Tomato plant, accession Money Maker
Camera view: vertical (180 deg); turntable rotation: 240 degrees
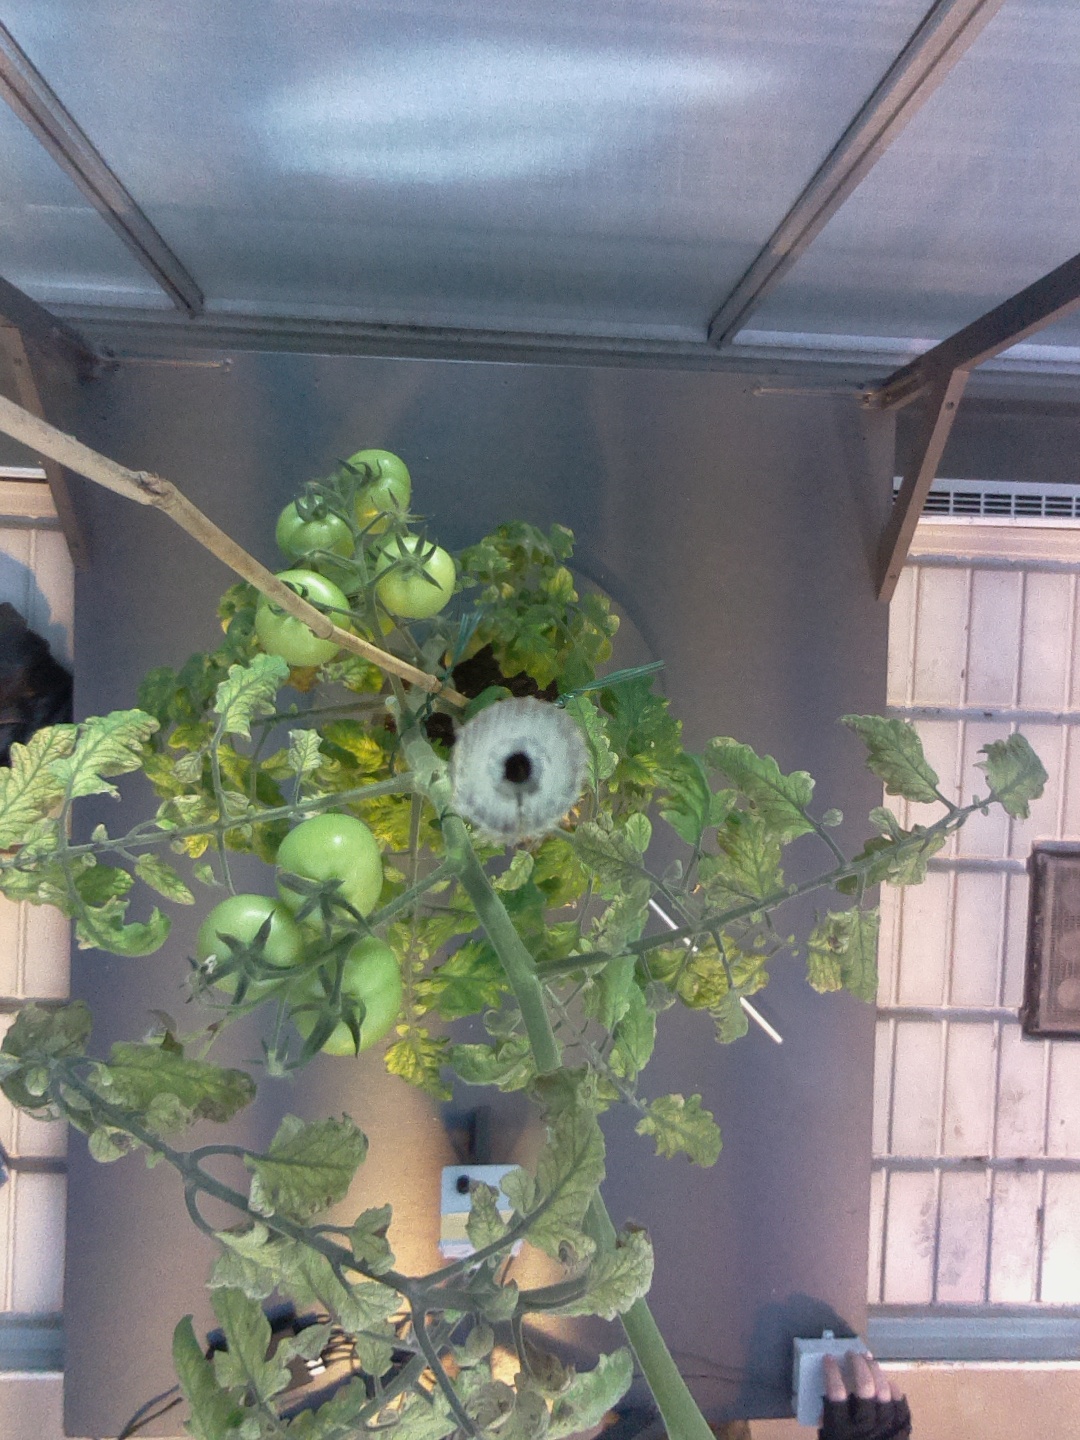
BBCH growth stage 78: 80% -90% of final fruit size